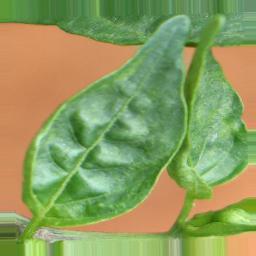
Label: mites_and_trips